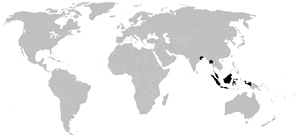
Les Stylocellidae sont une famille d'opilions cyphophthalmes.